Sagar (film)

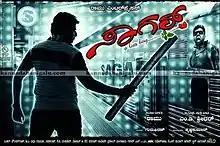

Sagar is a 2012 Kannada-language romantic action drama film directed by M. D. Sridhar and produced by Ramu. A remake of "Chukkallo Chandrudu", the film stars Prajwal Devaraj, alongside Radhika Pandit, Sanjjana, Haripriya, Dev Gill, Sharath Lohithaswa, Avinash Yelandur, Vinaya Prasad and Adi Lokesh. The music was composed by Gurukiran, while cinematography and editing were handled by A. V. Krishna Kumar and P. R. Soundar Raj. The film was dubbed into Hindi as .